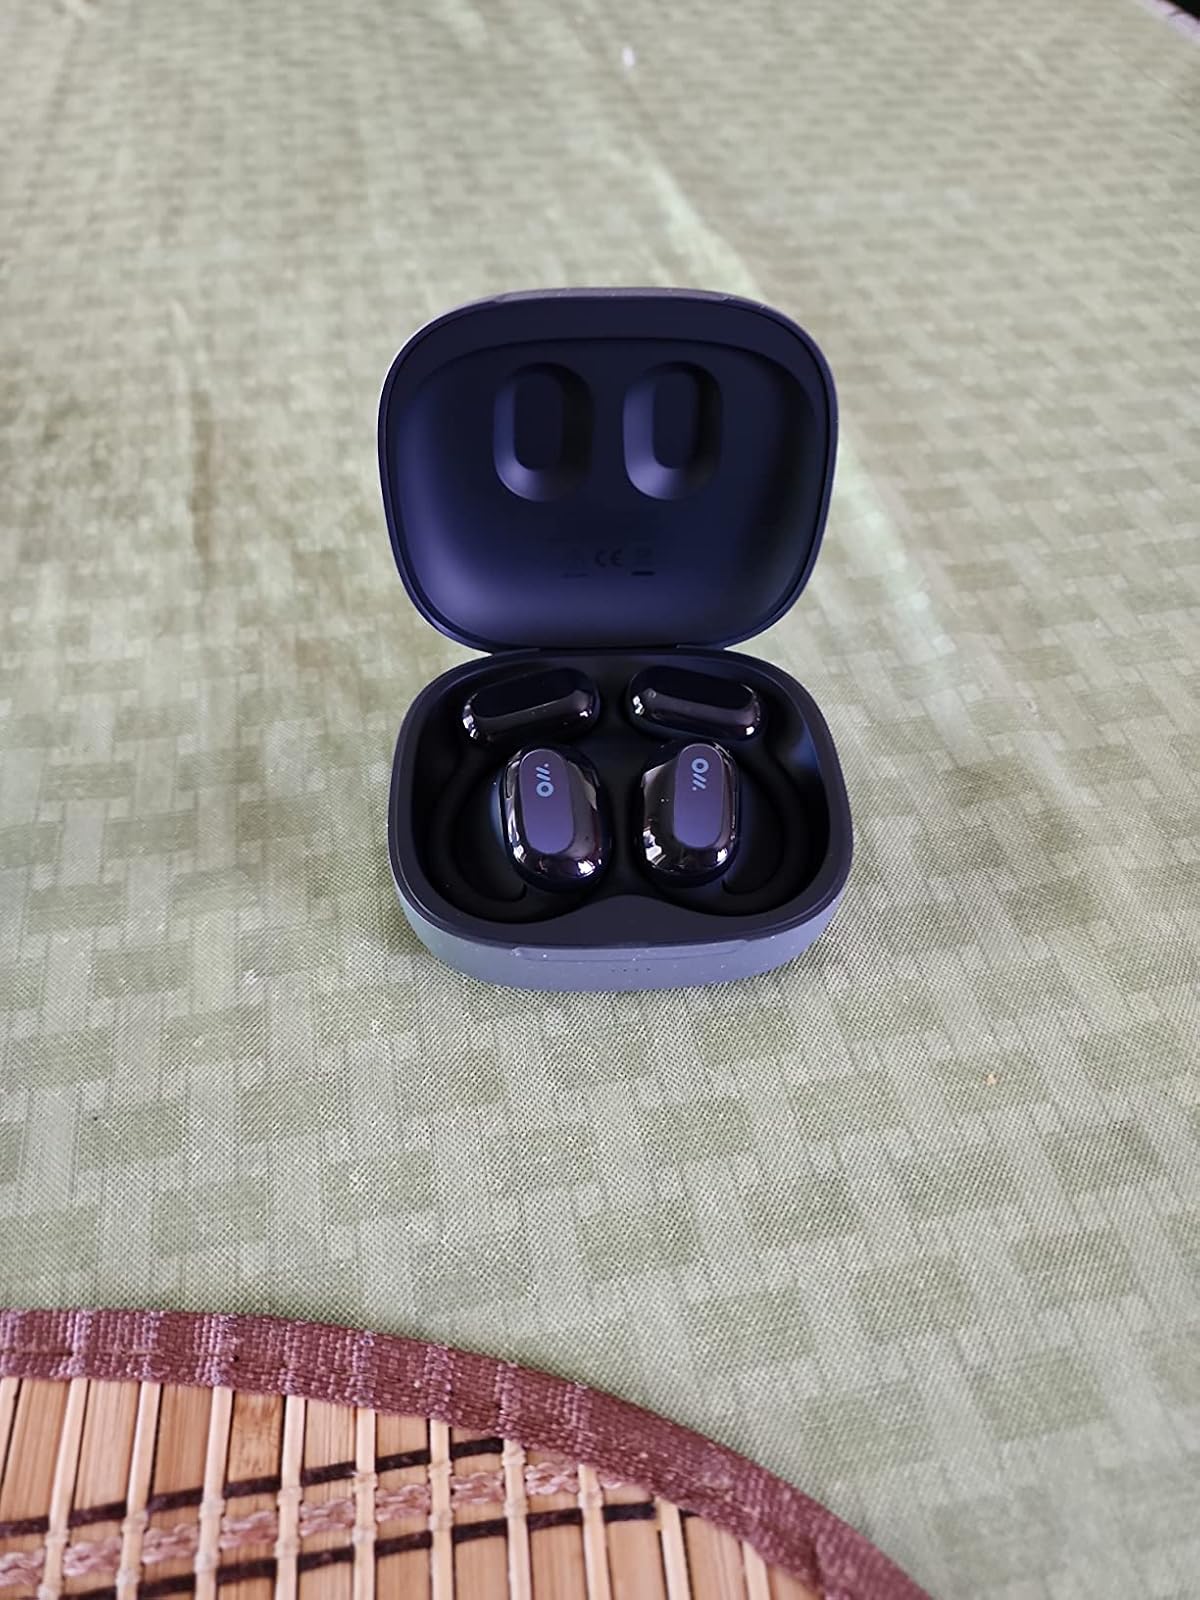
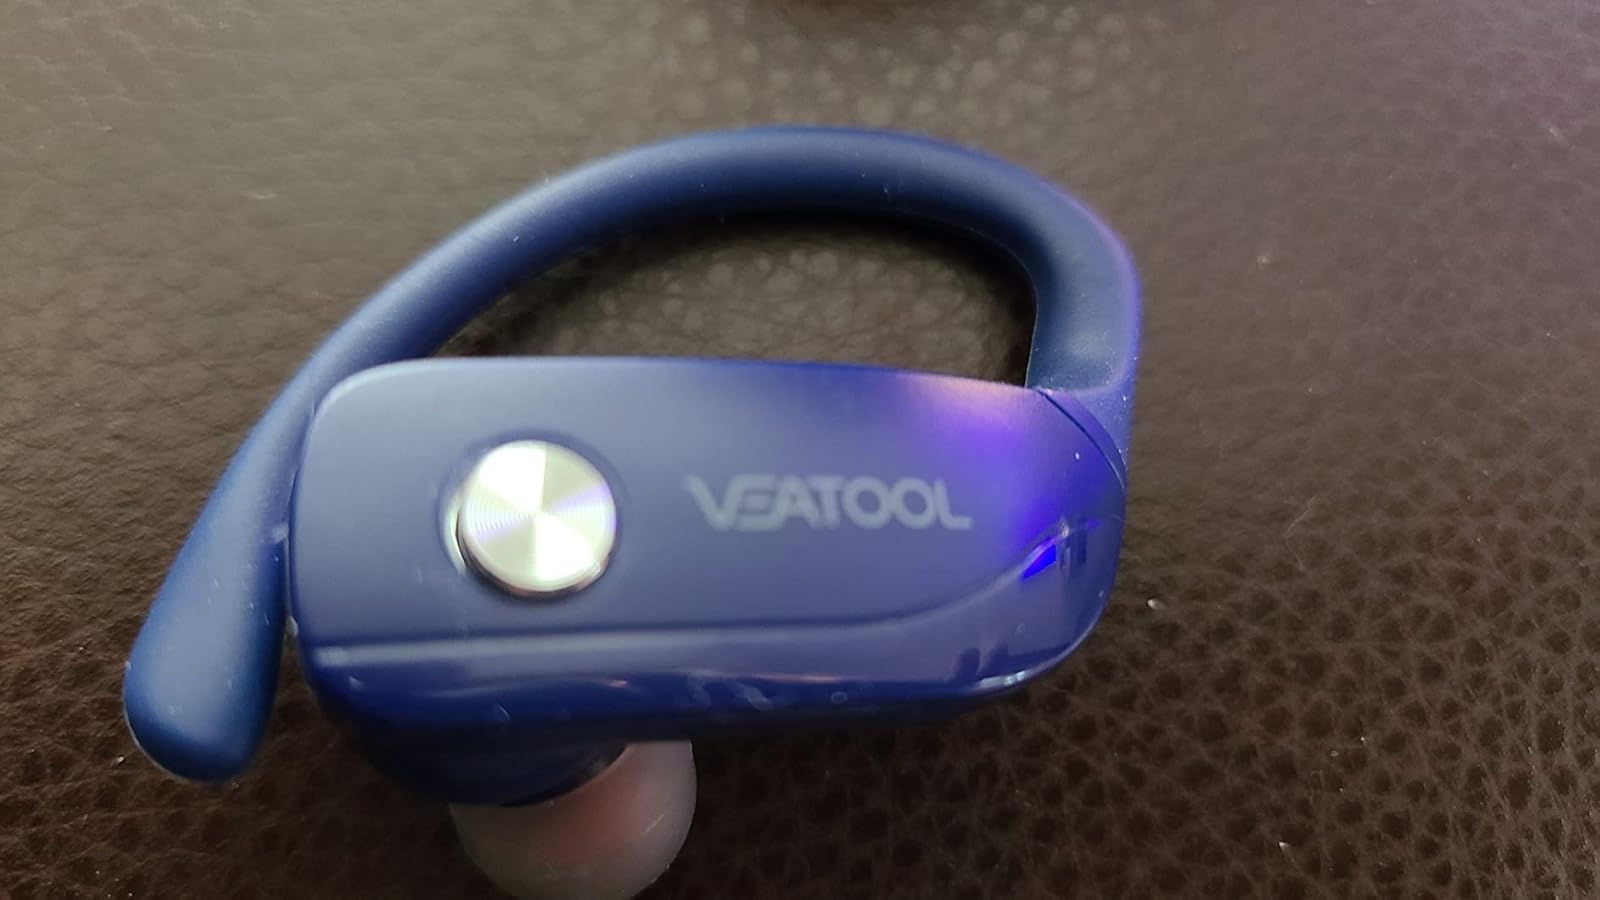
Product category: earbuds
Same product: no